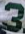
Number: 3